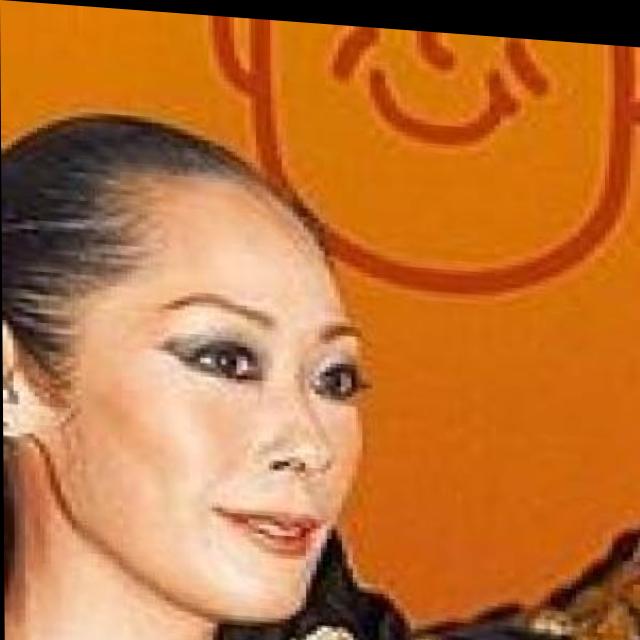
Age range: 45-64